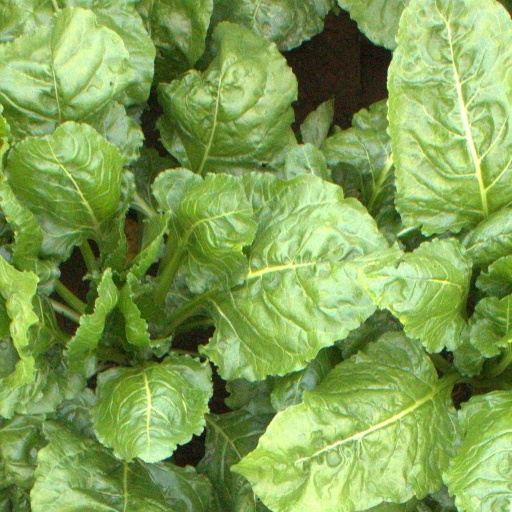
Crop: sugar beet